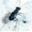
Label: beetle